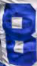
Number: 8